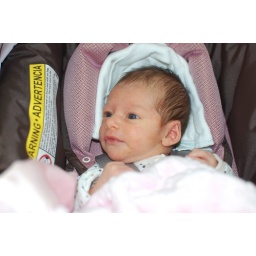
Olivia in the car seat